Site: brandenburg
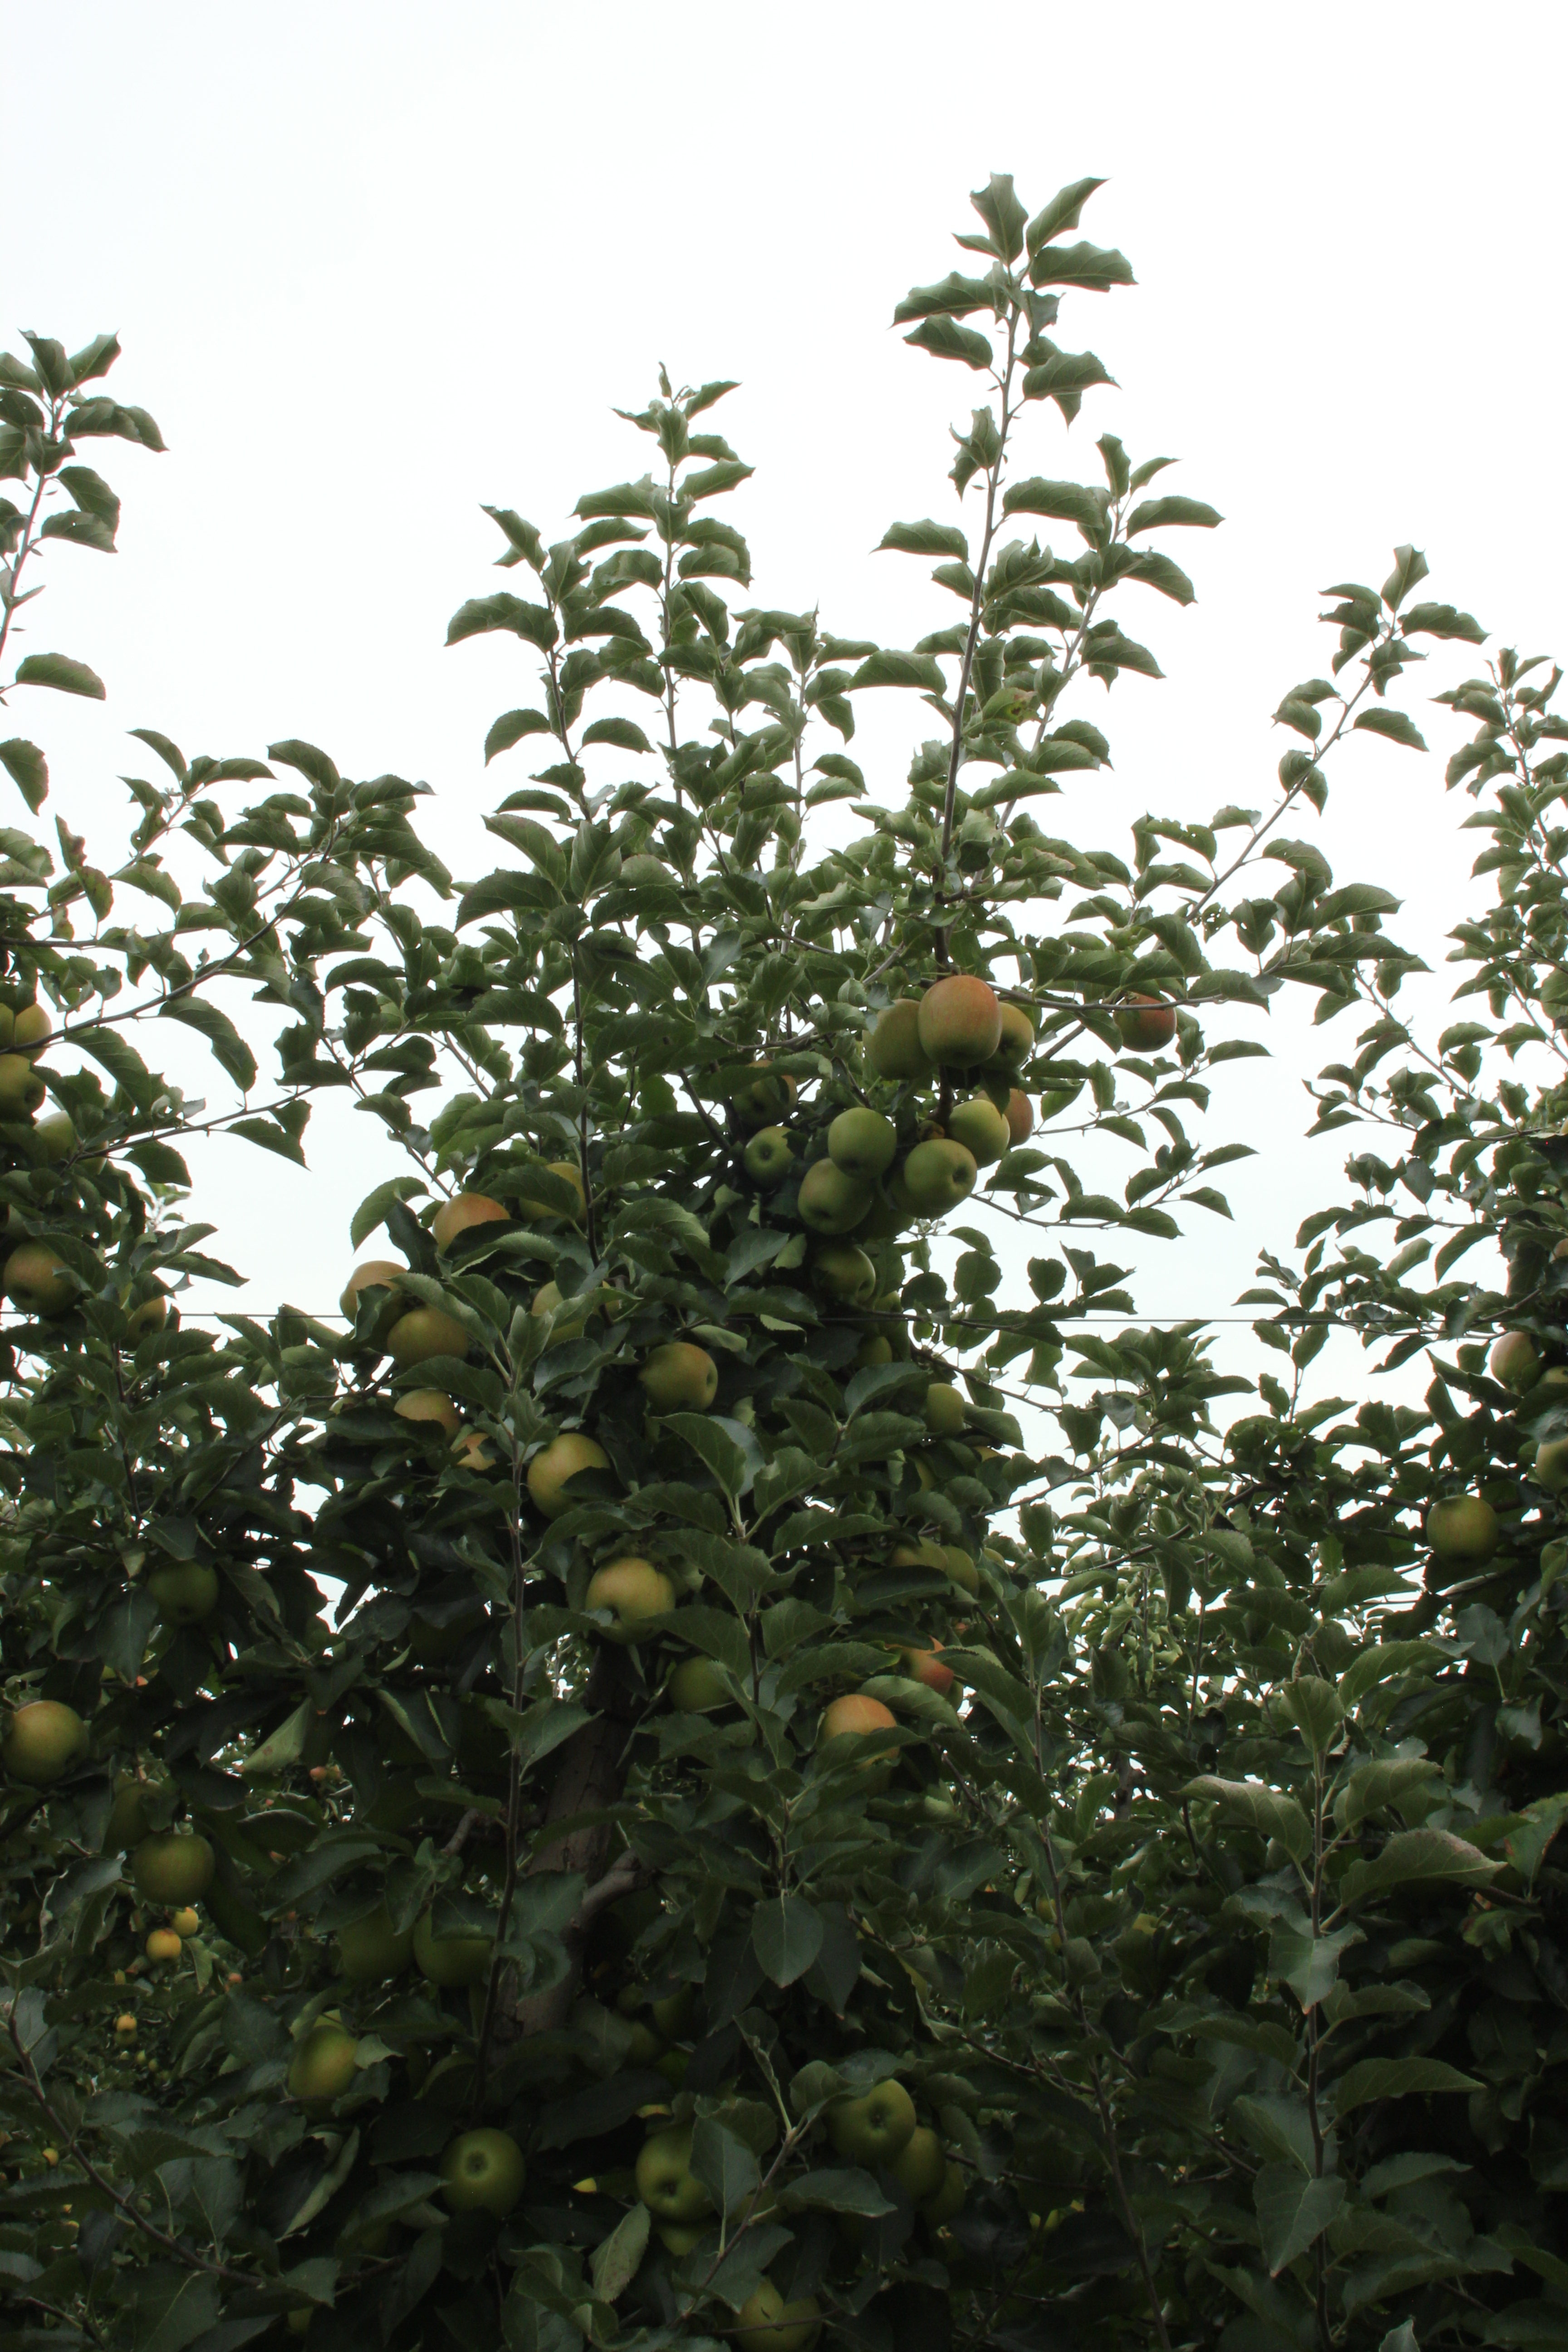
Growth stage (BBCH 87): Maturity of fruit and seed